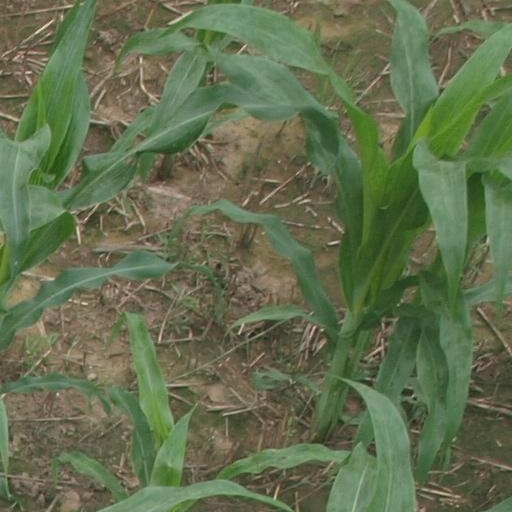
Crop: maize; corn